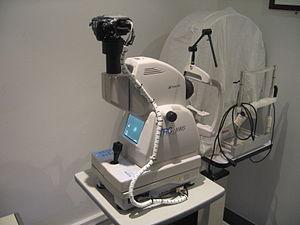
Le rétinographe est l’appellation française de la Fundus camera des Anglo-saxons ; cet appareil sert à photographier le fond d'œil, soit tout ce qui est visible en arrière de l'iris et du cristallin. On peut y observer la rétine, la papille optique, la macula, l'ensemble portant le nom de pôle postérieur.